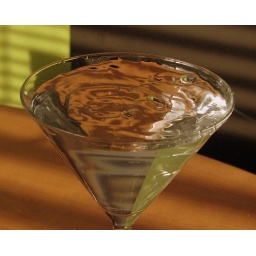
water globules in martini glass